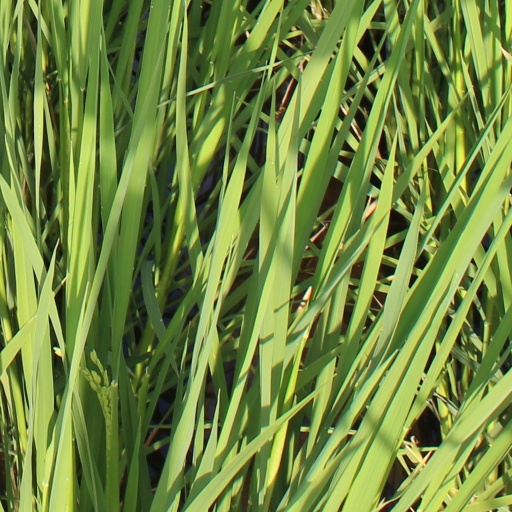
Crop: rice